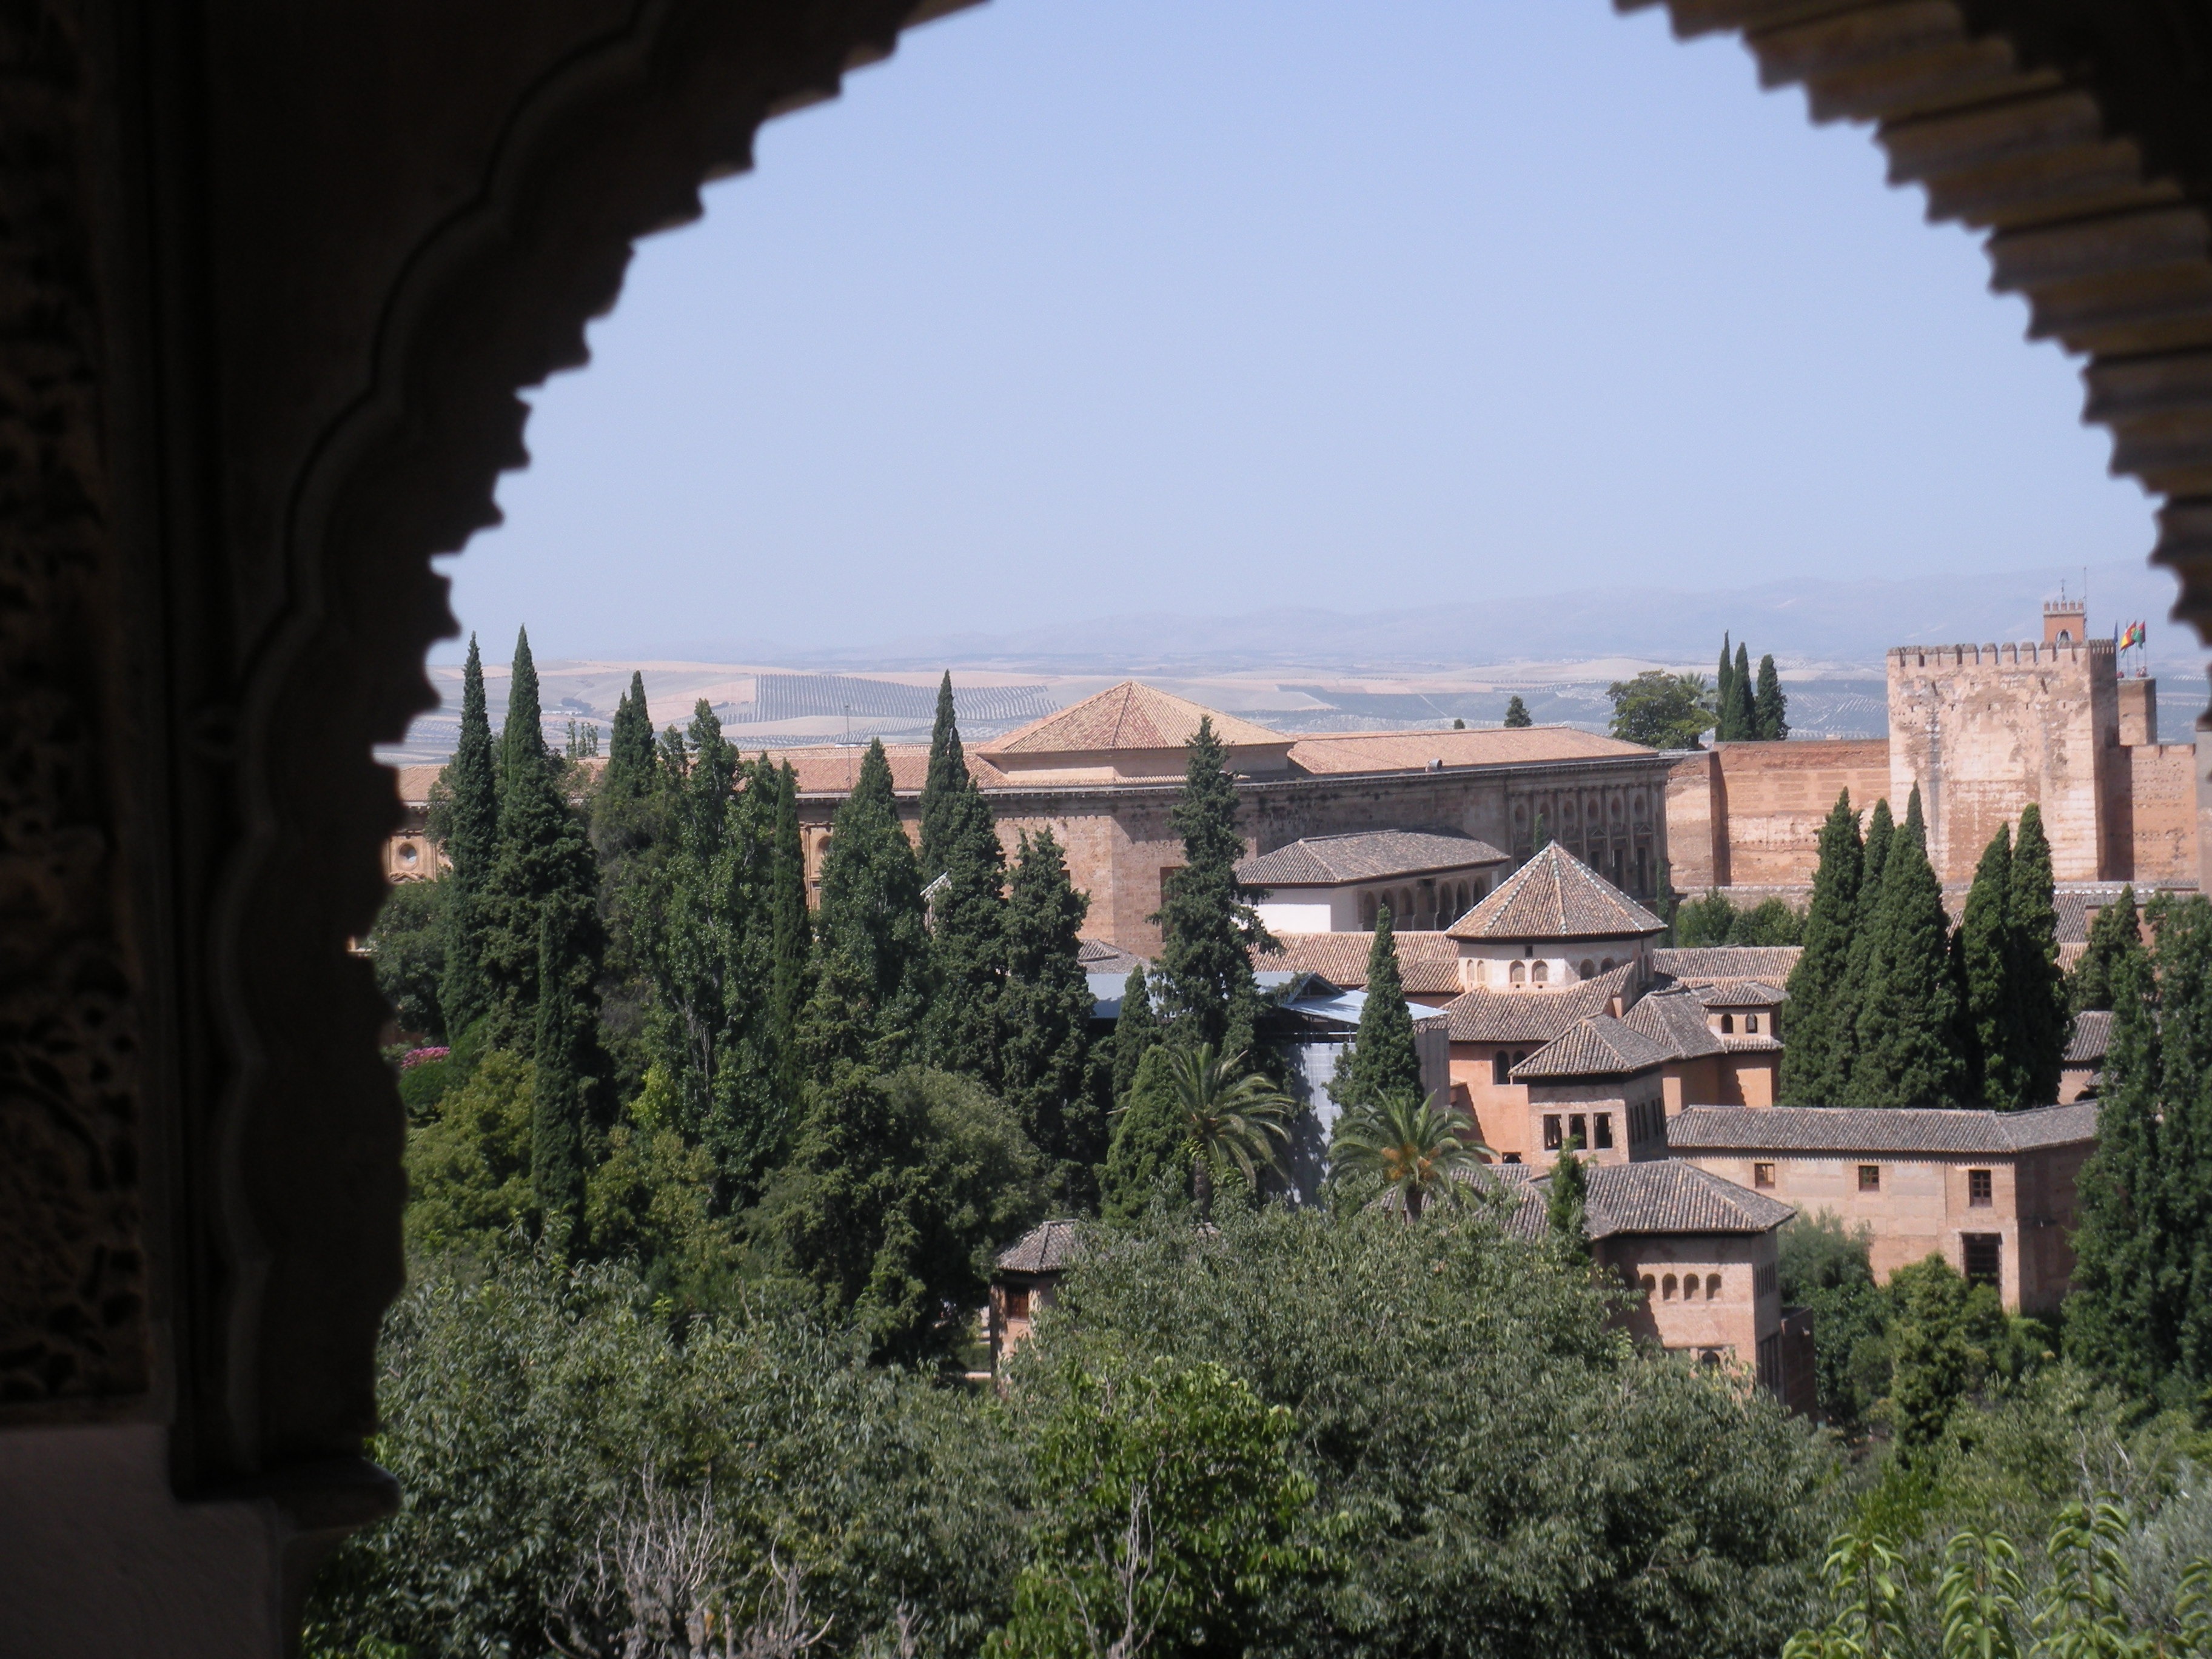
architecture, cityscape, arch, landmark, tourism, spain, granada, alhambra, ancient history